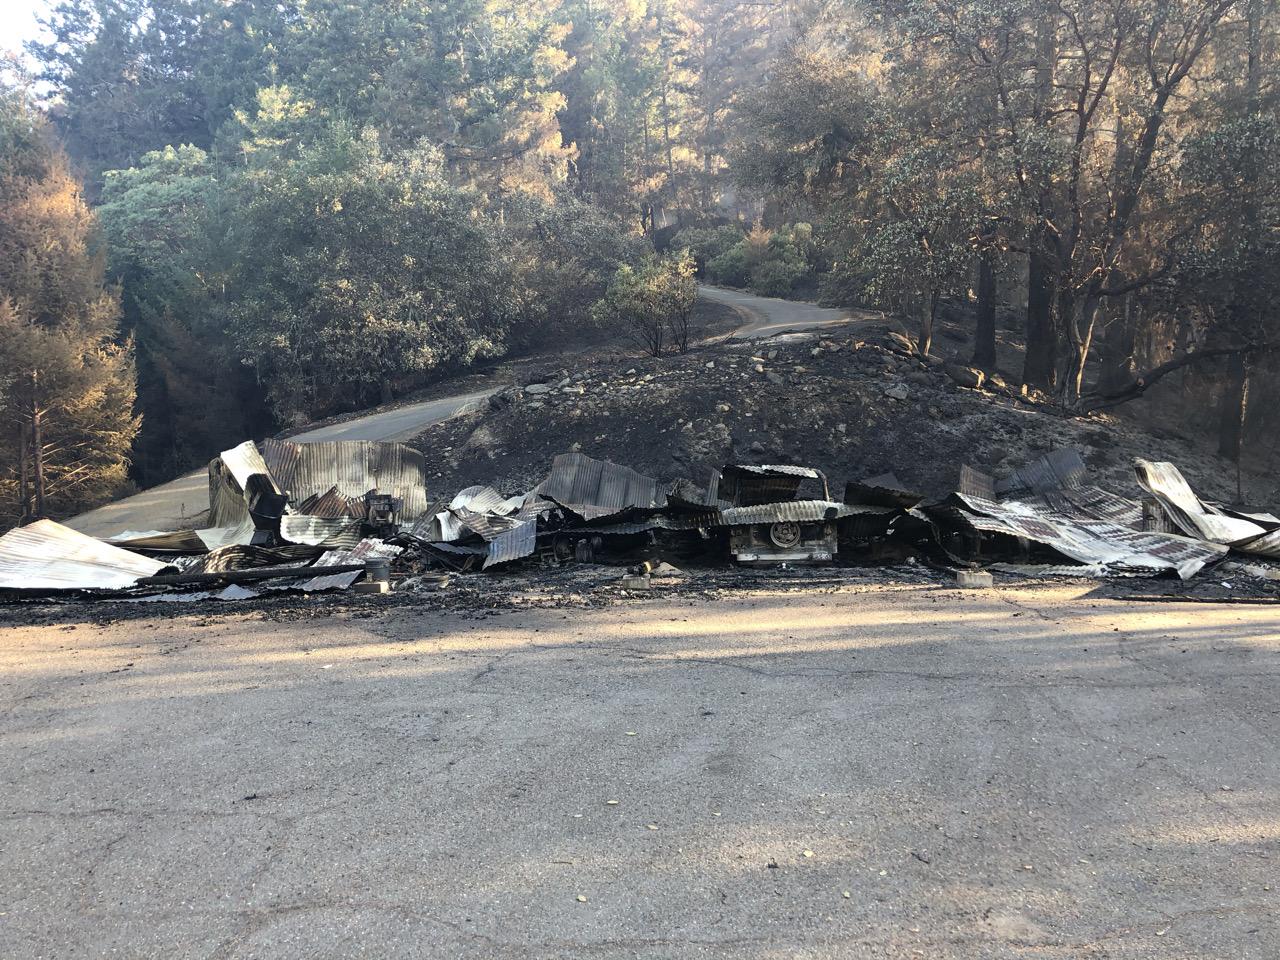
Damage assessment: destroyed